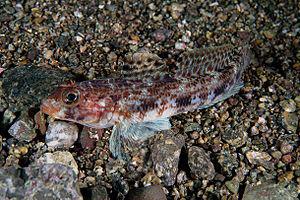
Le gobie à joues poreuses, gobie svelte ou gobie génipore est une espèce de poissons des eaux cotières appartenant à la grande famille des gobiidés. C'est une espèce endémique de la mer Méditerranée.